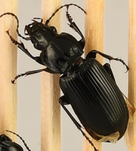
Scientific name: Pterostichus melanarius melanarius
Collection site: Steigerwaldt-Chequamegon NEON (STEI), plot STEI_004